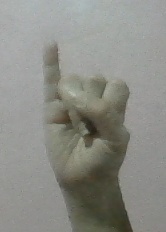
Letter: meem